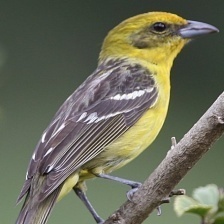
Species: FLAME TANAGER
Scientific name: PIRANGA BIDENTATA